Coupang

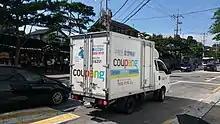
Coupang delivery truck in Seoul, 2017.

Coupang, Inc. is a US-based technology company headquartered in Seattle, Washington and incorporated under the Delaware General Corporation Law. Founded in 2010 by Bom Kim, the company operates a retail business, food delivery service, and OTT streaming service, with offices in South Korea, Taiwan, the United States, India, and Singapore.